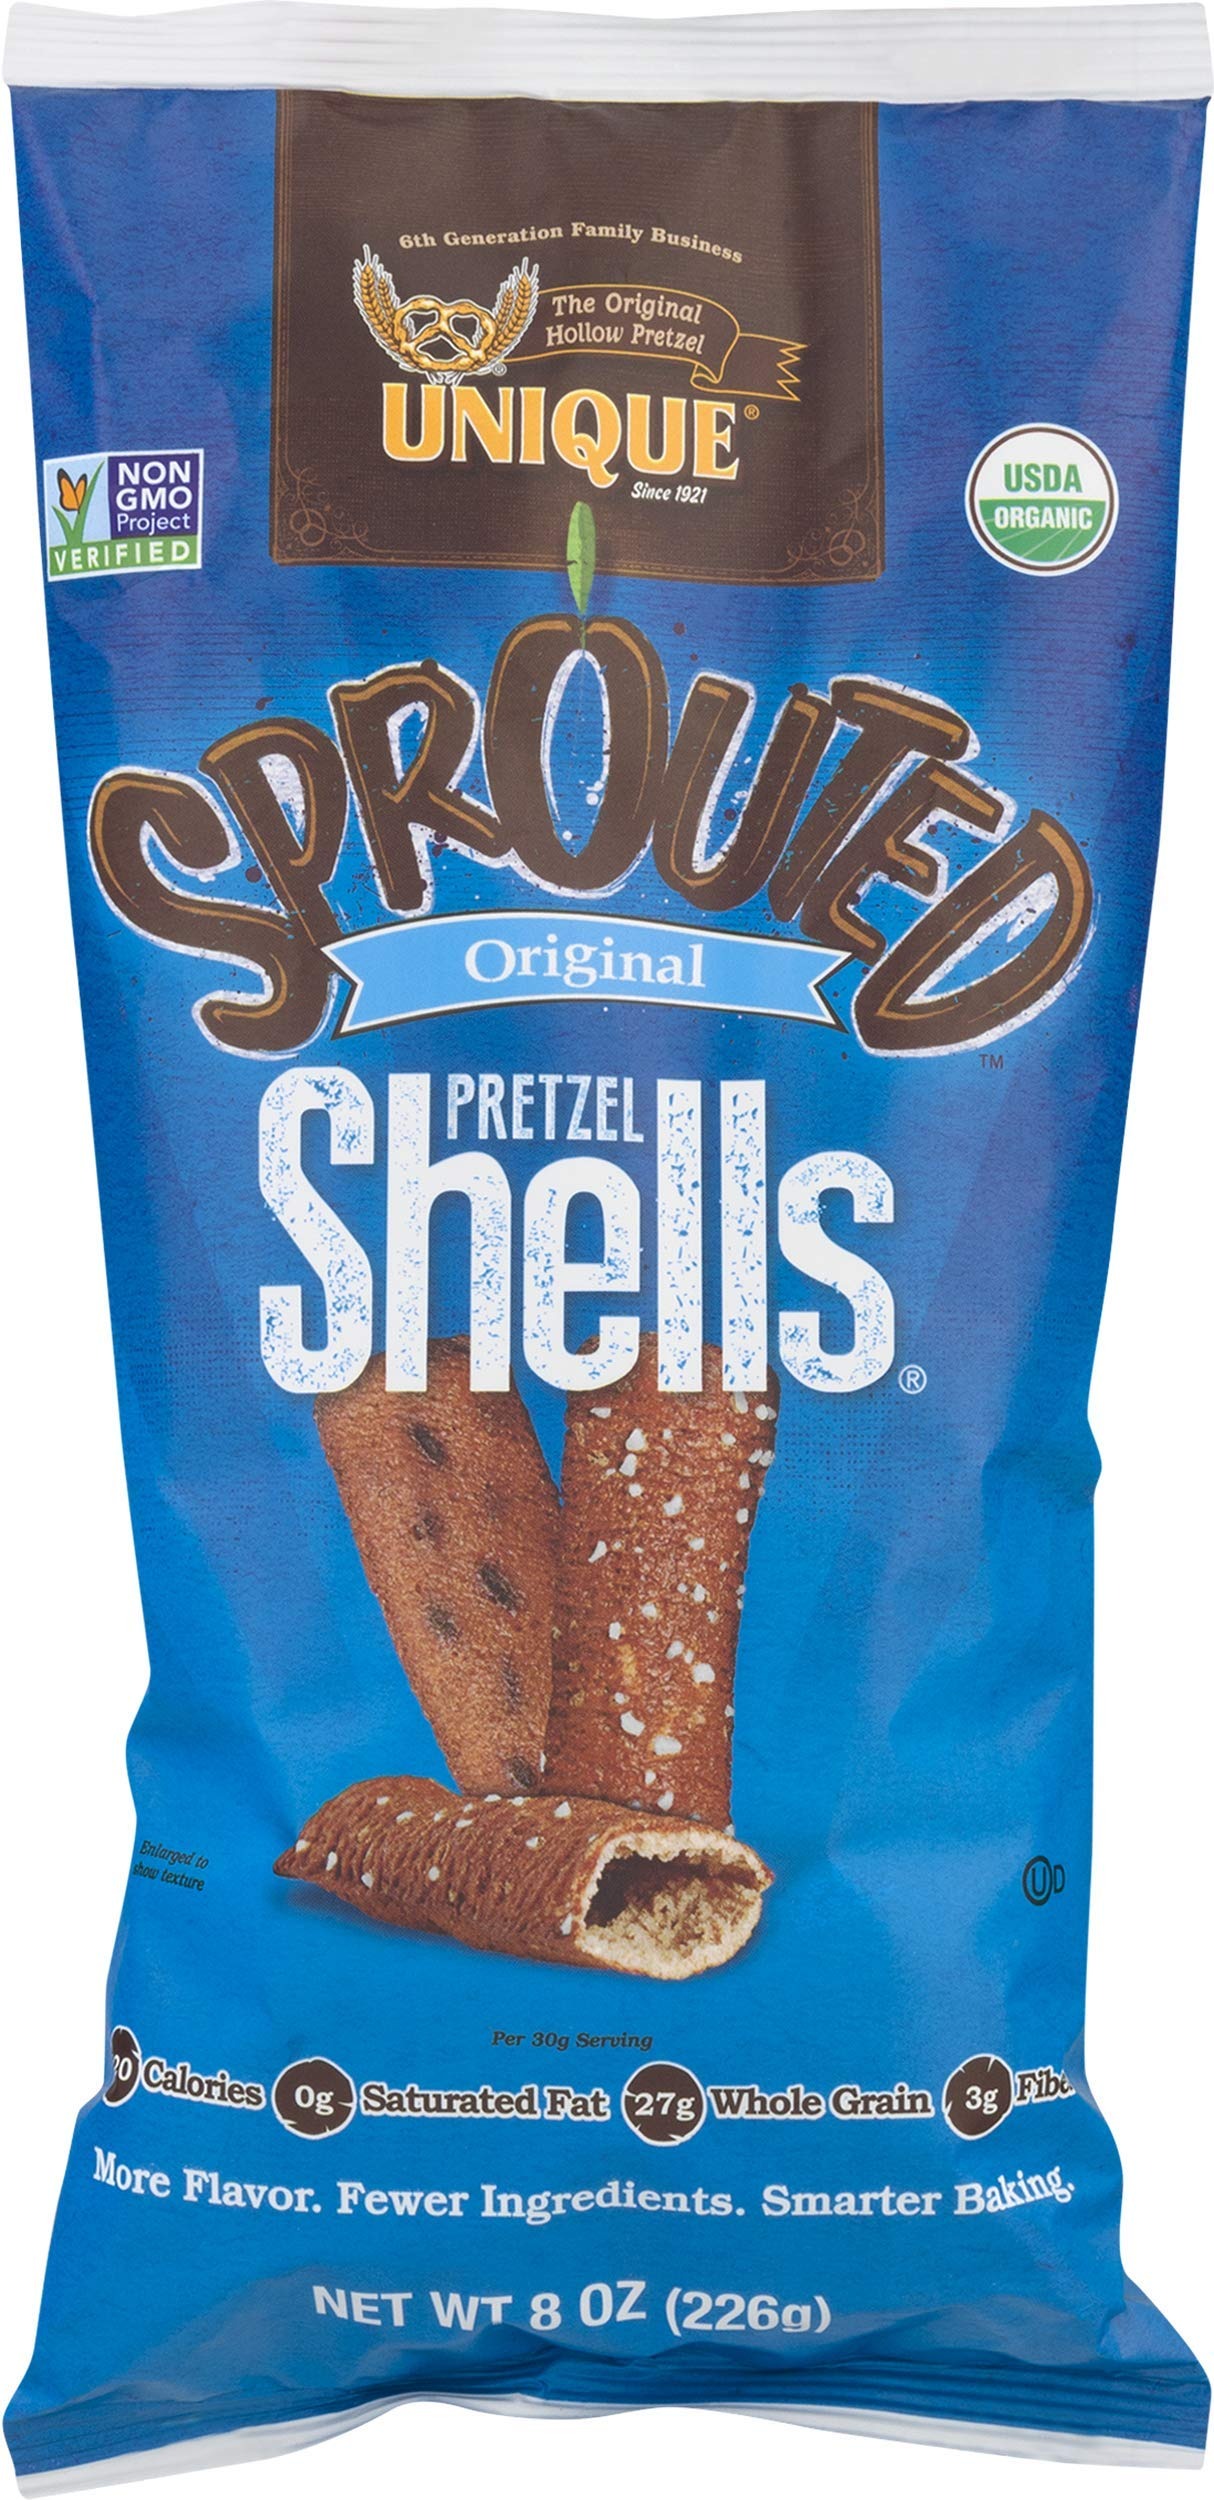
Item Name: Sprouted Pretzel Shells, Homestyle Baked, Vegan, Certified OU Kosher and non-GMO, 8 Ounce Bag, Pack of 3
Bullet Point 1: EXTRA CRUNCHY PRETZELS - Sprouted shells are a delightful hollow pretzel pillow that pack a powerful crunch leaving your mouth in a state of ravenous bliss
Bullet Point 2: UNIQUE BAKING PROCESS - Our Unique homestyle baking process precisely matures the pretzel dough and then bakes it to crispy, crunchy perfection
Bullet Point 3: ALL NATURAL - Our pretzels contain no artificial flavors, colors, preservatives, sugars, malts, cholesterol or trans fat and are non-GMO Certified
Bullet Point 4: SIMPLE INGREDIENTS - We're extremely proud that our entire product line is Cholesterol FREE and Lactose FREE and all of our pretzels are certified OU Kosher
Bullet Point 5: AWARD WINNNING QUALITY - Unique Pretzel continues the family tradition of delicious, one of a kind quality and innovation that has pleasured pretzel lovers for centuries
Value: 8.0
Unit: Ounce

Price: 18.92